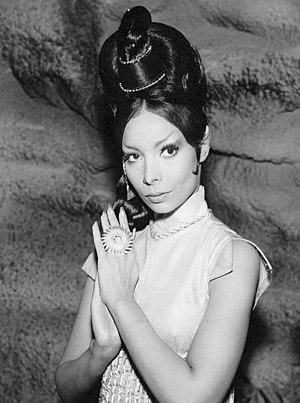
Arlene Martel est une actrice, écrivain et enseignante américaine. Avant 1964, elle était régulièrement surnommée Arline Sax ou Arlene Sax.